Toledo, Ohio

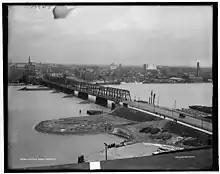
Toledo around 1905, showing growing industry along the Maumee River

More American settlers entered the area over the next few years, but many fled during the War of 1812, when British forces raided the area with their Native American allies. Resettlement began around 1818 after a Cincinnati syndicate purchased a tract at the mouth of Swan Creek and named it Port Lawrence, developing it as the modern downtown area of Toledo. Immediately to the north of that, another syndicate founded the town of Vistula, the historic north end. These two towns bordered each other across Cherry Street. This is why present-day streets on the street's northeast side run at a slightly different angle from those southwest of it.